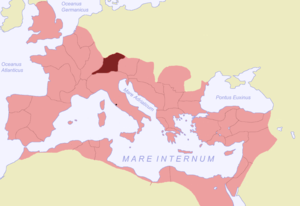
La Rhétie, aussi appelée Rhétie-Vindélicie, était une province de l'Empire romain, habitée dans le Tyrol par les Rhètes et en Bavière par les Vindéliciens ; elle correspond de nos jours au cantons actuel des Grisons et du Valais, au Tyrol, au Sud de la Bavière, à l'Est du Wurtemberg et au Nord de la Lombardie. Conquise en 15 av. J.-C. par Drusus et Tibère, la province impériale de Rhétie est divisée au IVᵉ siècle entre la Rhétie I et la Rhétie II. Excentrée et peu développée économiquement, la Rhétie est une proie facile pour les Alamans qui occupent le territoire avant d'envahir la rive gauche du Rhin pour y créer leur propre royaume. Au Vᵉ siècle, elle est envahie par les Alains et les Vandales avant d'être prise par Théodoric, roi des Ostrogoths. Elle est occupée au début du VIᵉ siècle par les Bavarii qui y créent le premier duché de Bavière, lequel sera annexé par Charlemagne. Des îlots de romanisation persistent pendant quelques siècles autour de l’évêché d'Augsbourg et jusqu’à nos jours en Suisse dans le canton des Grisons, antérieurement appelé canton de Rhétie, où subsiste une langue latine, le « rhéto-roman » ou « romanche ».